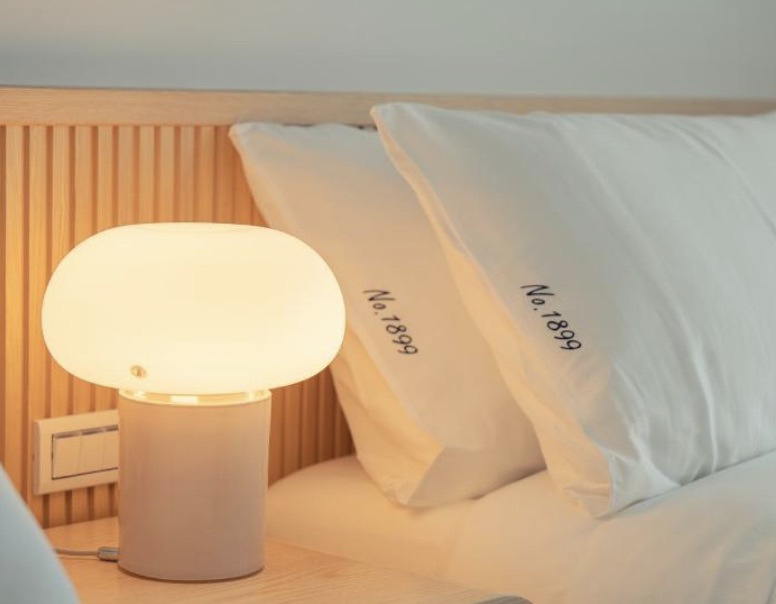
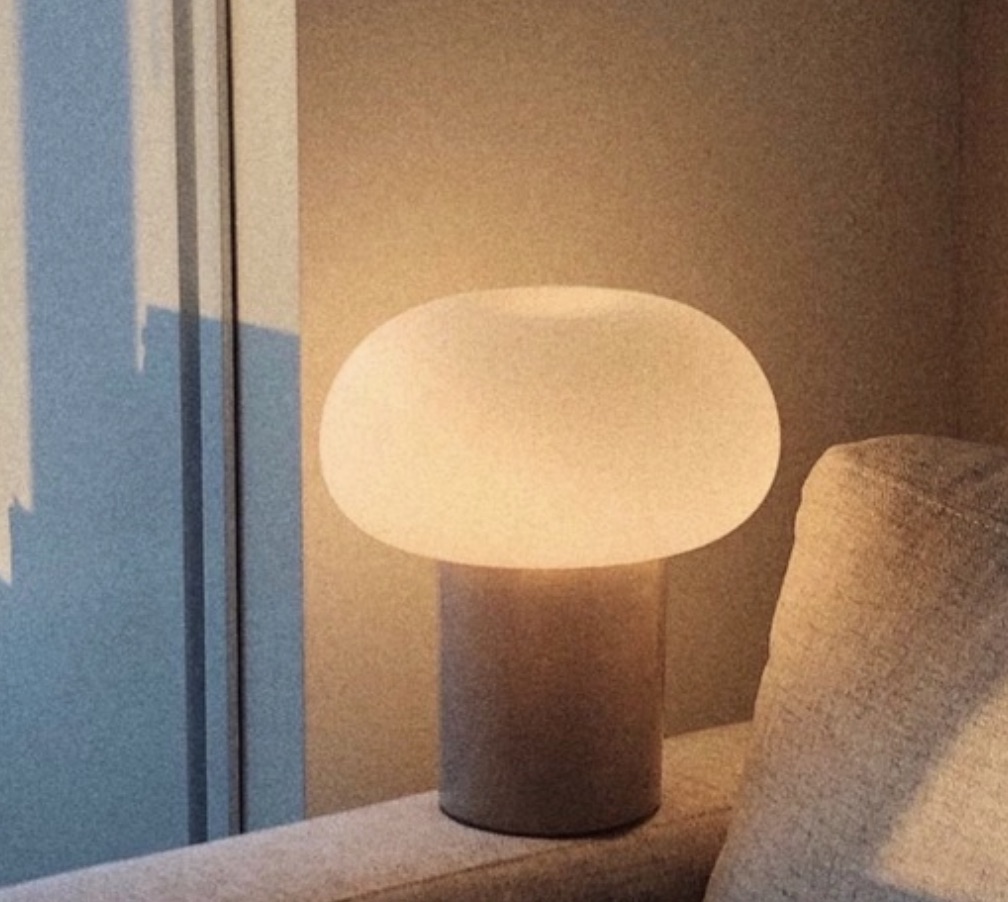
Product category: misc
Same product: yes